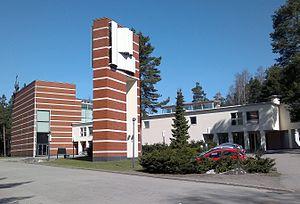
Käpy Paavilainen est un architecte finlandais.
L'église Saint-Michel d’Helsinki est une église construite dans le quartier de Kontula à Helsinki. L'église est située sur le chemin emännänpolku juste à côté du centre commercial de Kontula.